SNCF Class C 61000

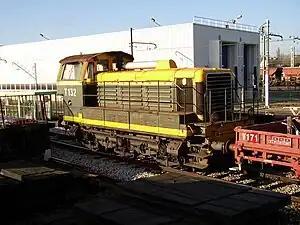
C61000 class locomotive in service with RATPas number T132

The SNCF Class C 61000 (+ TC 61100) diesel shunters were built by Compagnie Electro-Méchanique (CEM) between 1950 and 1953. 48 locomotives were built, numbered C 61001–61048. They were used for heavy shunting duties around Le Havre.